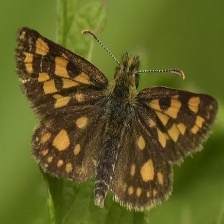
Species: CHECQUERED SKIPPER